Gianmaria Bruni

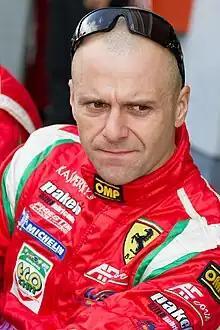
Gianmaria Bruni in 2012

Gianmaria "Gimmi" Bruni (born 30 May 1981) is an Italian Porsche factory auto racing driver who drove in the 2004 Formula One World Championship for Minardi. He is a GP2 Series race winner and is now racing in the FIA World Endurance Championship, in which he gained the 2013 and 2014 GT Drivers' Titles whilst driving as a factory Ferrari driver. He won the 2008 FIA GT Championship, 2011 Le Mans Series and 2012 International GT Open and took three class victories at the 24 Hours of Le Mans, in 2008, 2012 and 2014. He also was successful at the 2009 and 2015 24 Hours of Spa-Francorchamps, 2010 12 Hours of Sebring and 2011 Petit Le Mans.